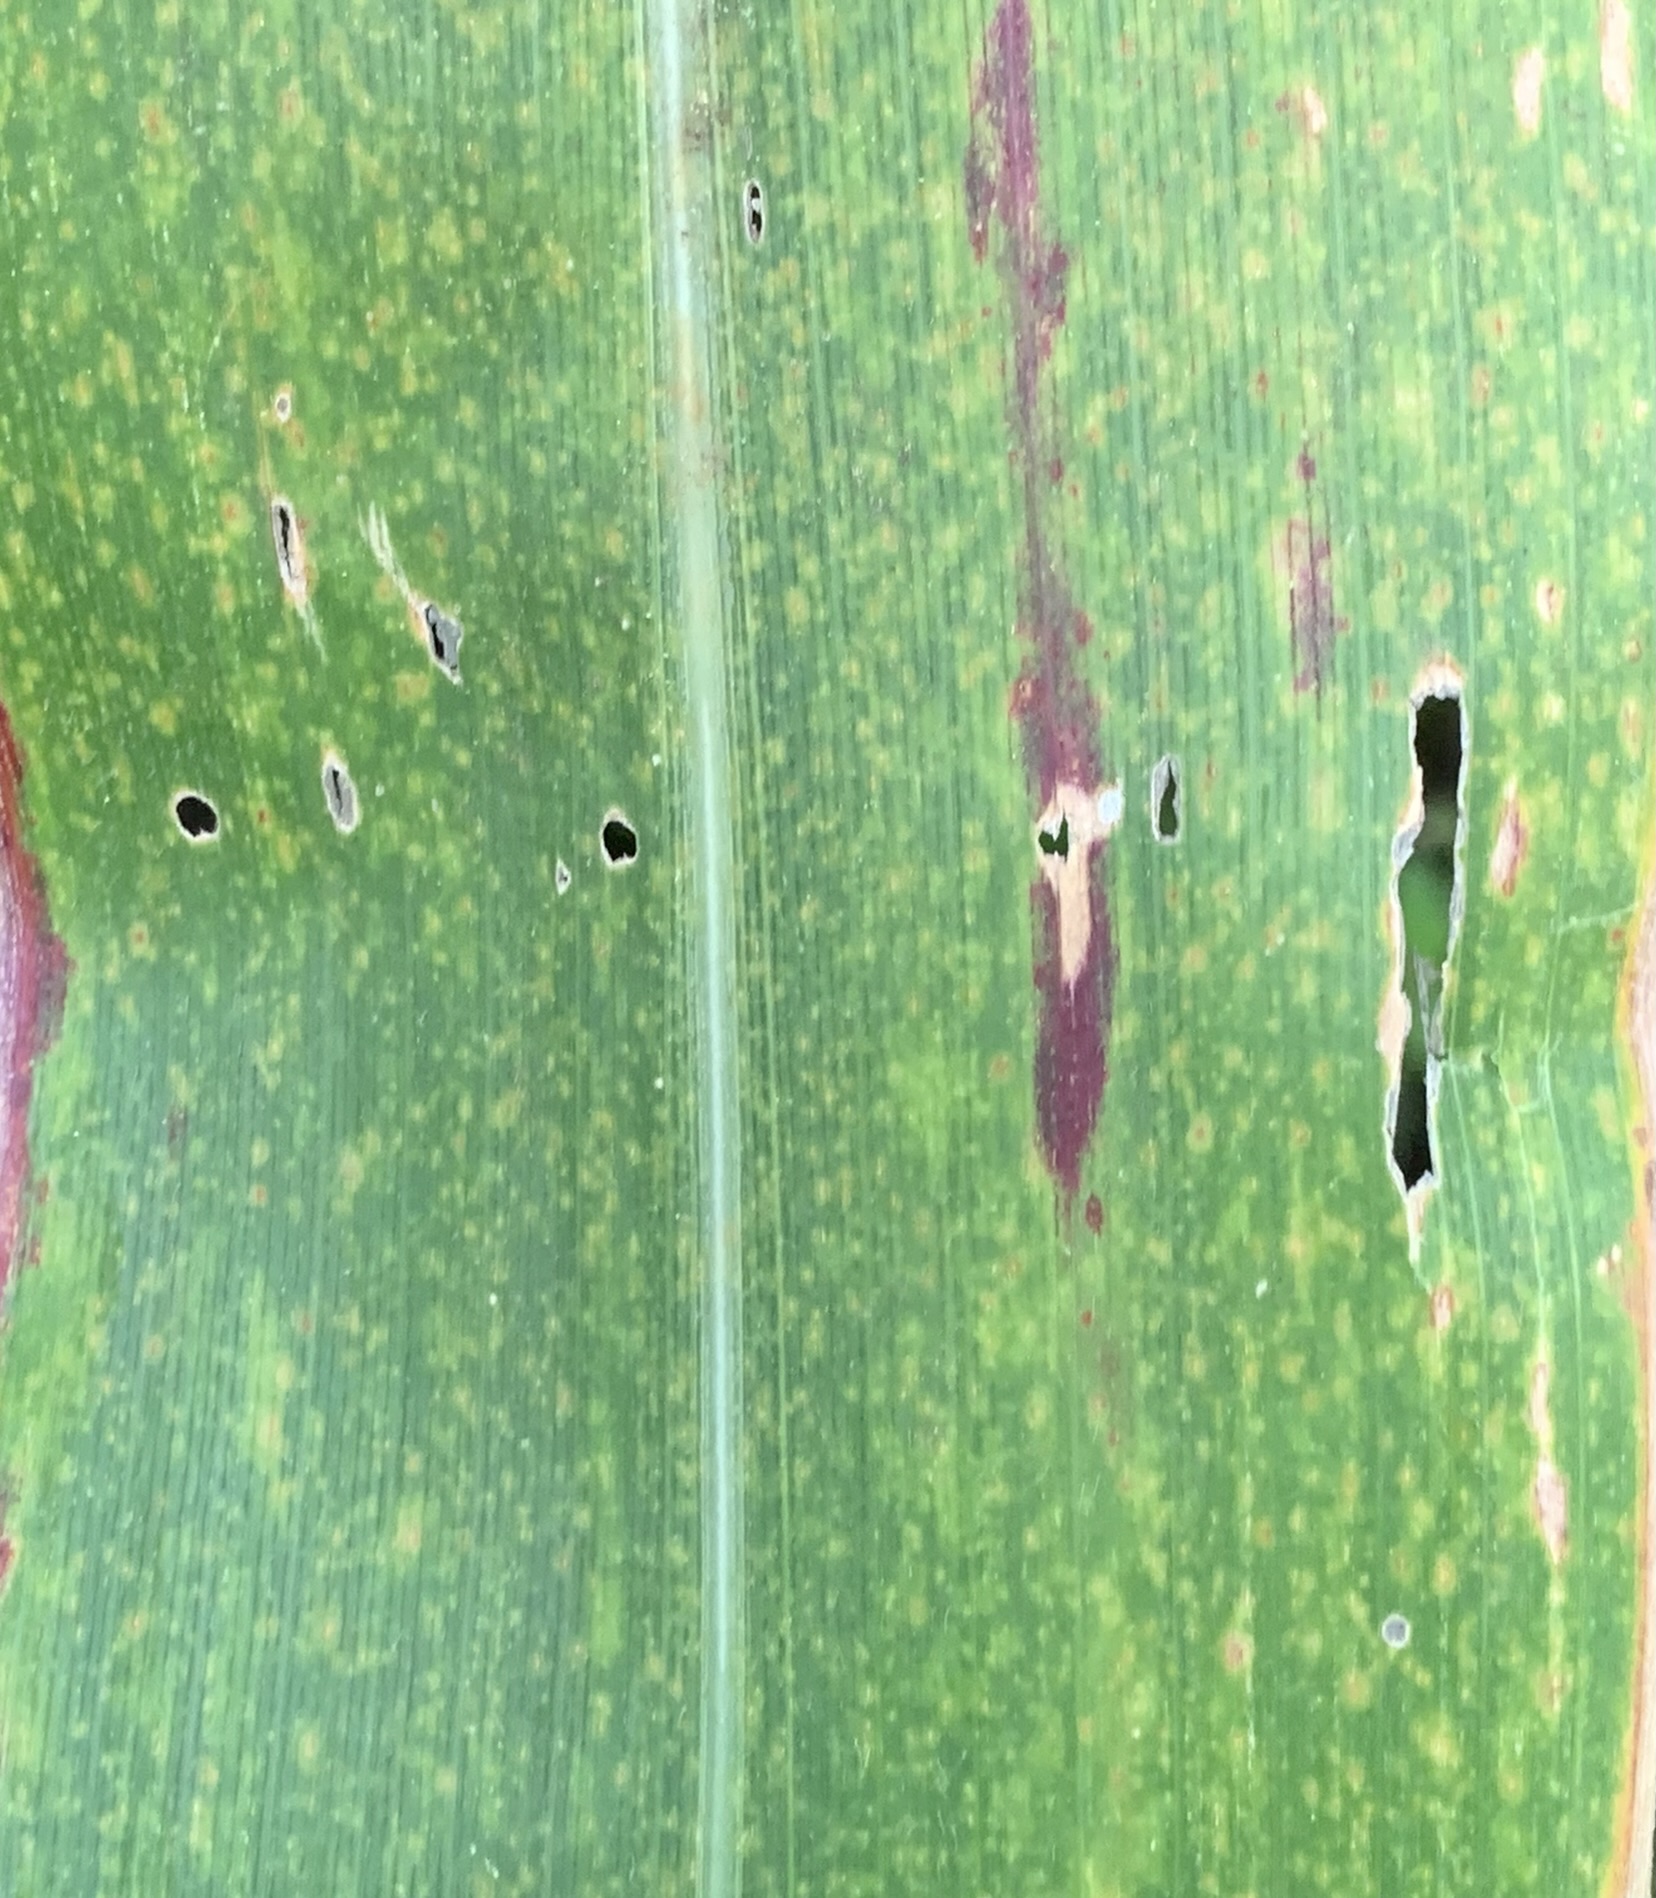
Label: MLN